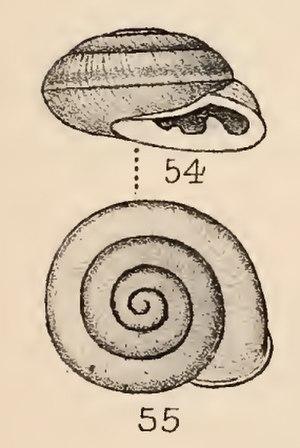
Le Pleurodonte joséphine est une espèce de gastéropode pulmoné tropical de la famille des Pleurodontidae, endémique des Petites Antilles. L'espèce a été décrite sous le nom Helix josephinae par André Étienne d'Audebert de Férussac. Le Muséum national d'Histoire naturelle de Paris préserve les syntypes.